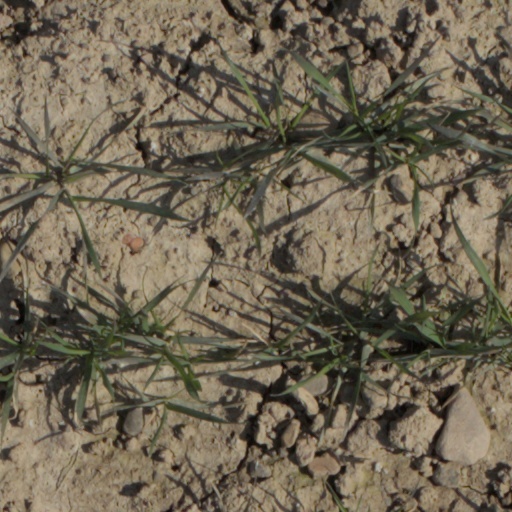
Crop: wheat